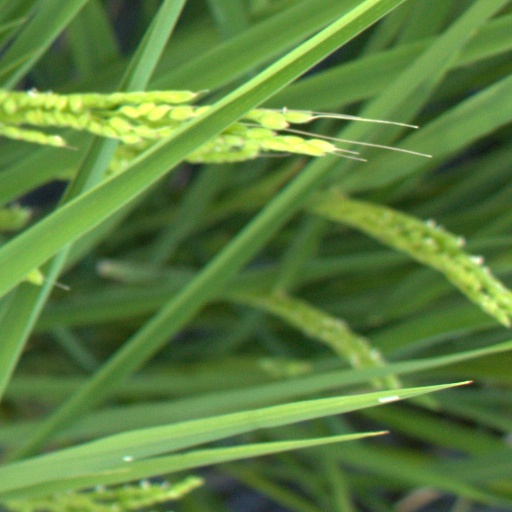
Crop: rice